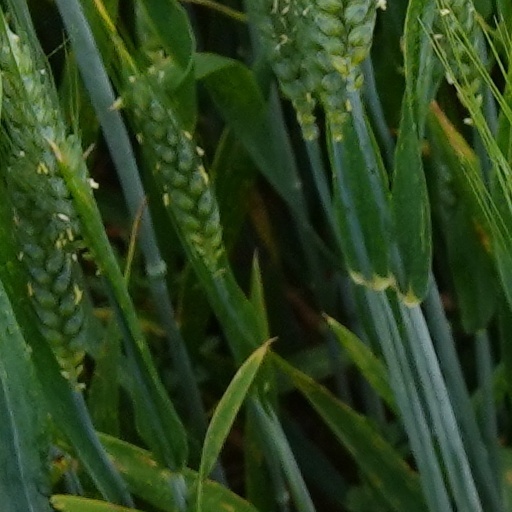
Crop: wheat